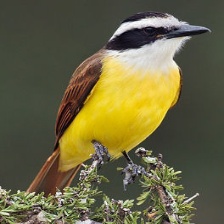
Species: GREAT KISKADEE
Scientific name: PITANGUS SULPHURATUS